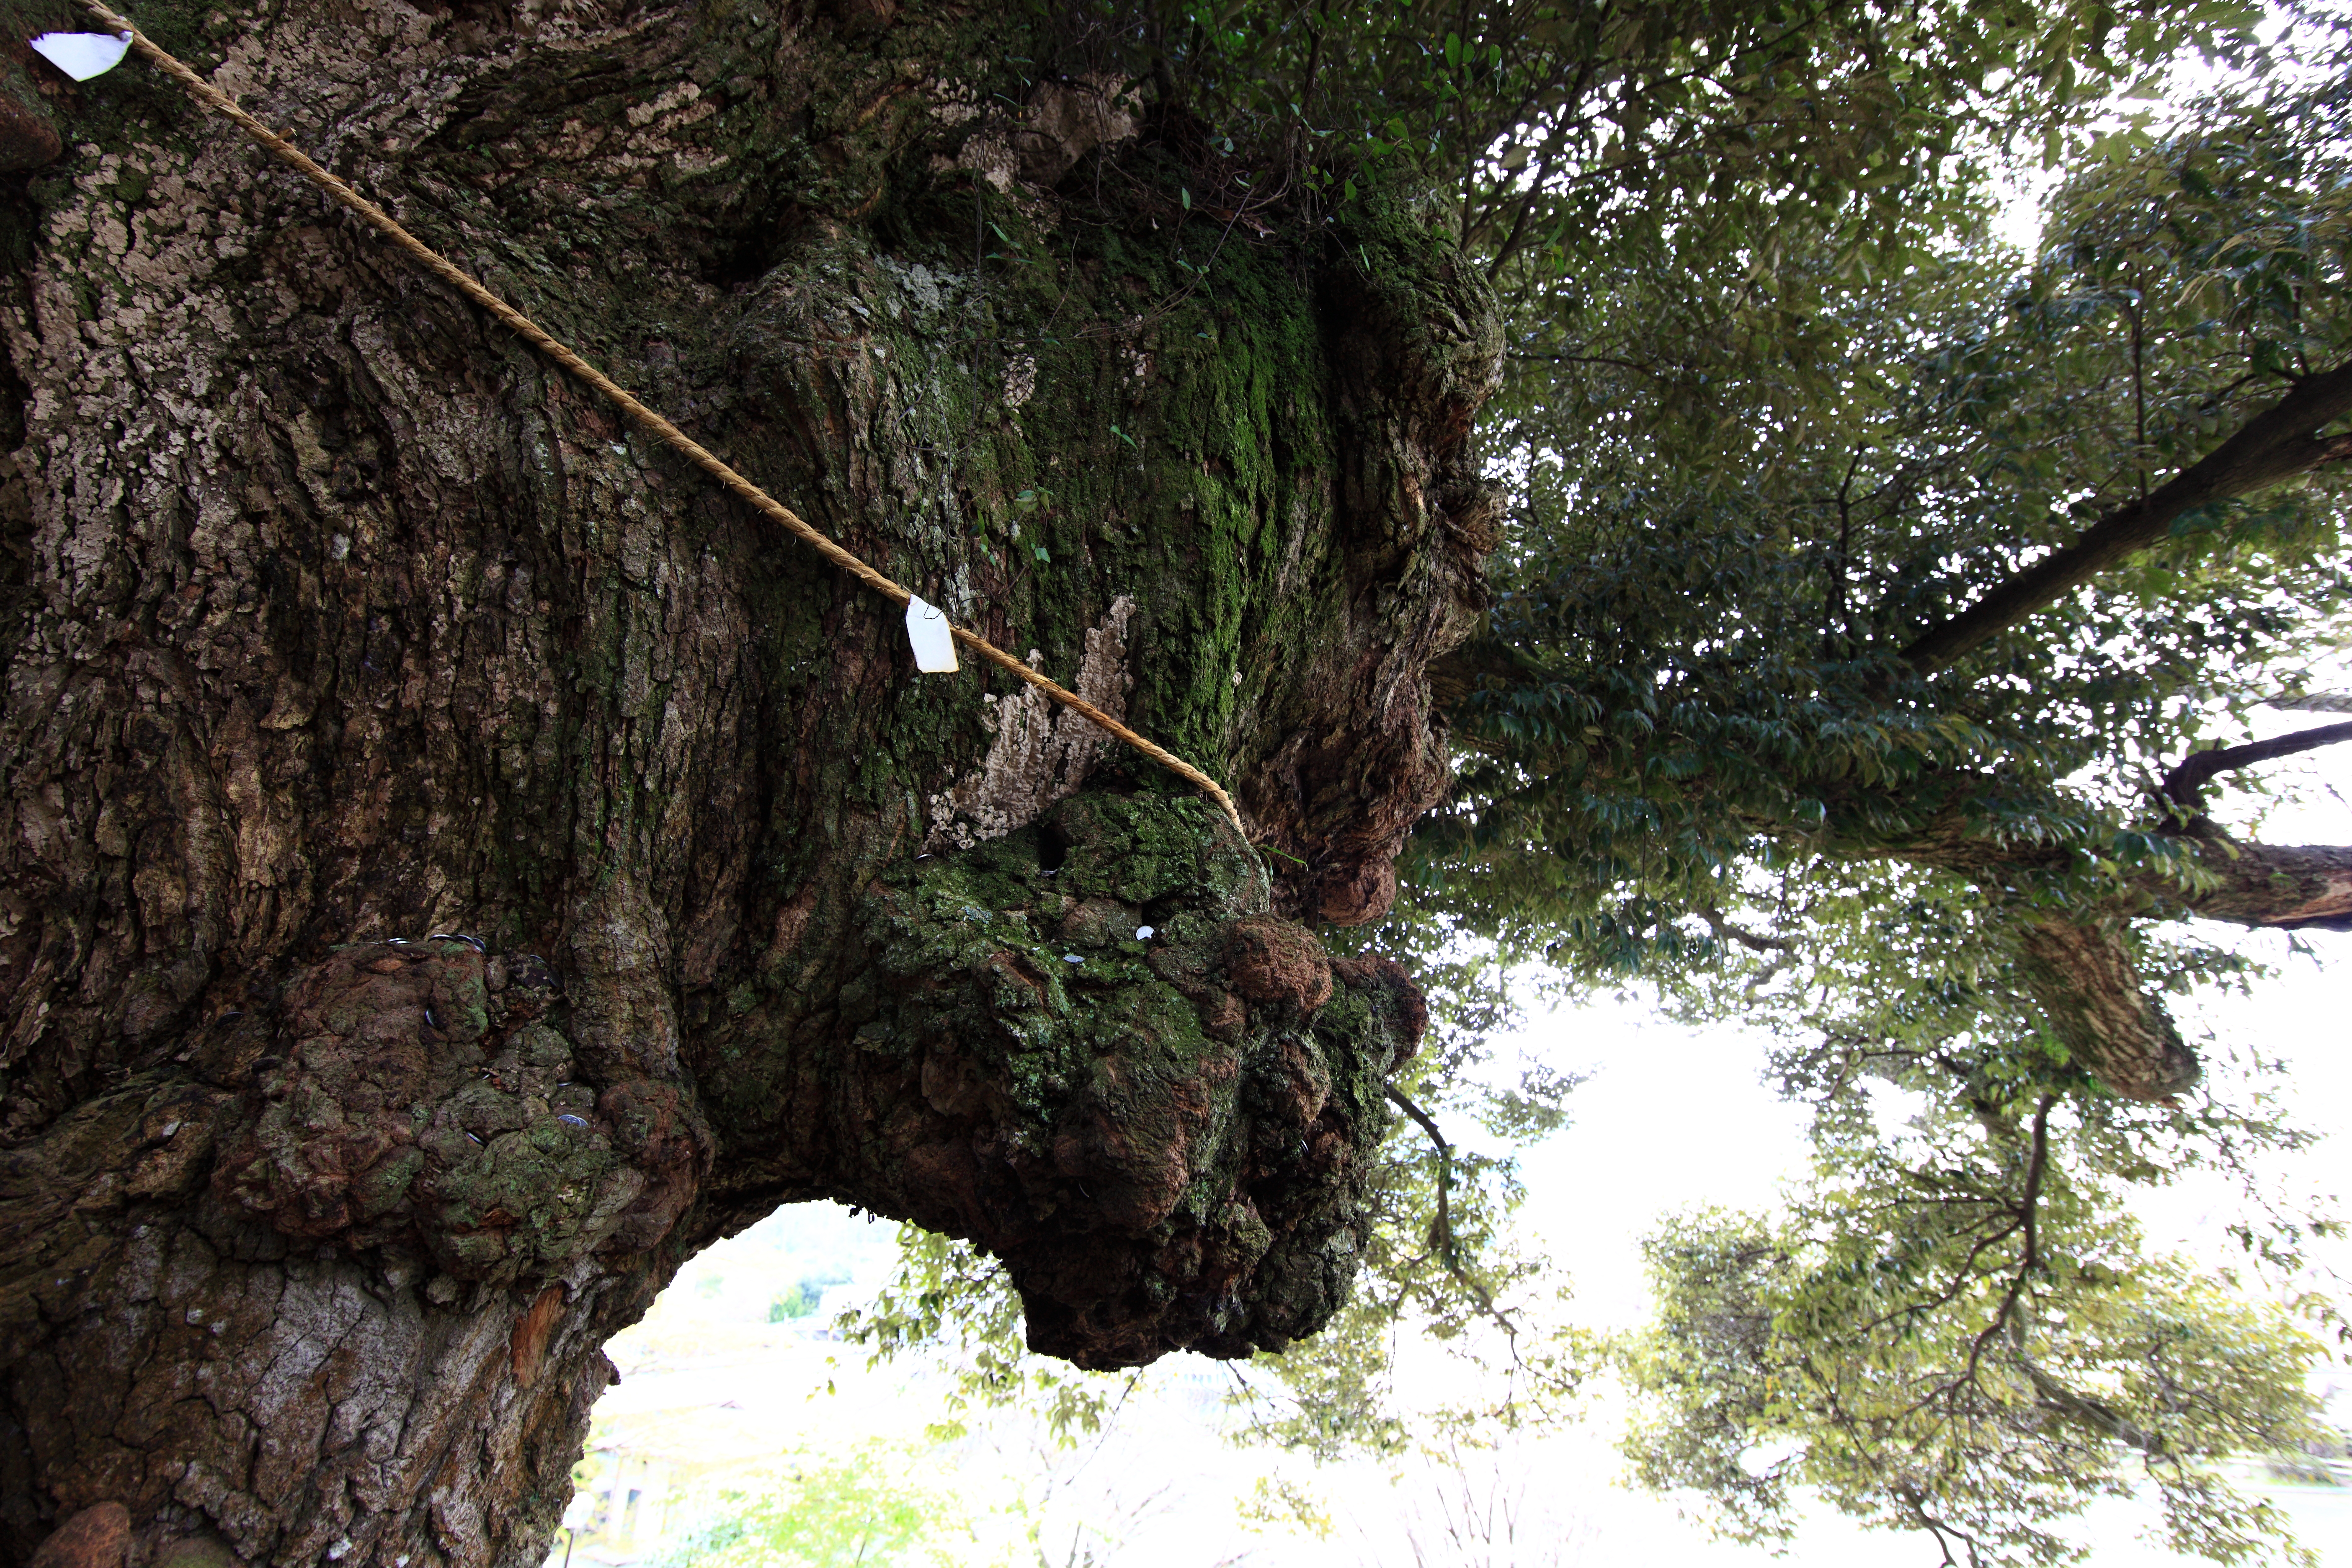
tree, forest, branch, plant, flower, trunk, high, jungle, cool image, rainforest, 5d, hires, markii, hi, res, resolution, ibaraki, sakuragawa, amabikikannon, woody plant